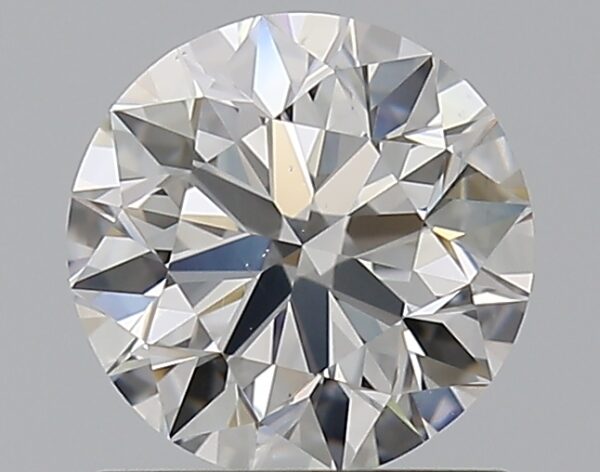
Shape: round
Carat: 0.9
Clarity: VS2
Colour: G
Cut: EX
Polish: EX
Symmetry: EX
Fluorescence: N
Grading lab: GIA
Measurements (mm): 6.12 x 6.16 x 3.86